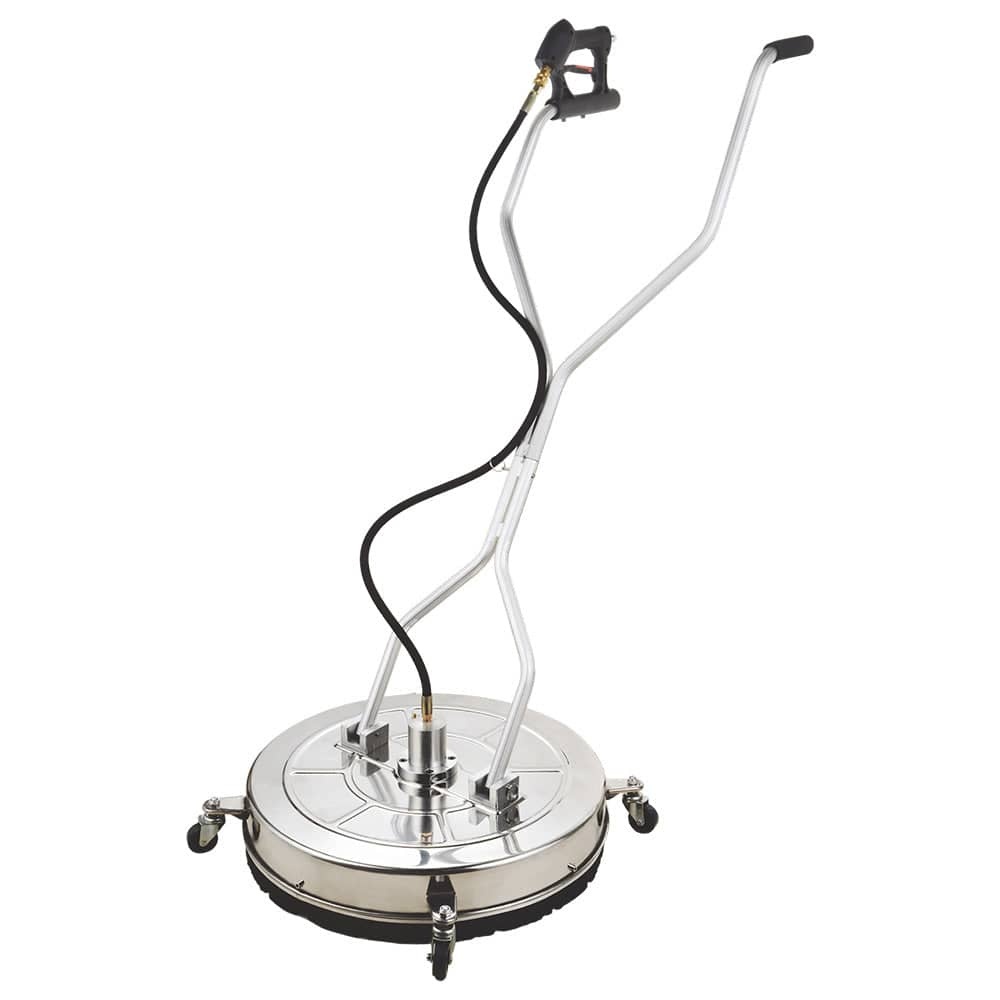
Jet-USA 24" Stainless Steel Pressure Washer Surface Cleaner, 3/8" Fitting, with Yoke Handlebar, For Concrete Driveway Patio Floor
The Jet-USA 24' Stainless Steel Pressure Washer Surface Cleaner Attachment is the perfect tool to clean your concrete driveway, patio, deck or garage floor. This easy gliding disk puts powerful cleaning and ease of use at your disposal with the super-wide 61cm cleaning area. The Jet-USA has a stainless steel body with two nozzles spinning at 2500 RPM mounted on 3 corrosion-resistant castors for consistent coverage. Powered by up to 4000 PSI this heavy-duty cleaning disc delivers the outstanding results you've come to expect from Jet-USA. It’s constructed from 304 Stainless steel for corrosion resistance and durability. With smooth rolling nylon castors it is the ideal tool for any of your flat surfaces, wooden decks, concrete drives and paths, brick and tiled patios, pool decks, and any other flat durable surface that requires cleaning. It has a standard ⅜' quick connect fitting for use with most pressure washers. A minimum operating pressure of 2000 PSI @ 11 LPM ensures fast effective cleaning. That means you save water by saving time. Jet-USA Smart Solutions, Get Yours Today! Specification Brand: Jet-USA Size: 61cm (24”) Working Pressure: 2000-4000 PSI Body: Stainless Steel (304 Grade) Flow Rate: 11-15 LPM Hose Fitting: 3/8” Quick Connector Max. Water Temperature: 90°C Note: Minimal Assembly Required IN THE BOX 1 x Jet-USA Pressure Surface Cleaner Note: User Manual is accessible online SIZE & WEIGHT Product Dimensions (W x L x H): 62 x 162 x 22cm Product Weight: 11kg Carton Dimensions (W x L x H): 62 x 89 x 29cm Carton Weight: 15kg SKU: PRWCLNJT24SA We accept Change of Mind returns for 14 days after you have received the item in cases where you have changed your mind or made an incorrect purchase and wish to return the product. This also applies to orders canceled when the item has already been dispatched from our warehouse. The item must be in a re-saleable condition to qualify for a change of mind refund.
Brand: Darrahopens
Category: Home & Garden > Lawn & Garden > Outdoor Power Equipment Accessories > Pressure Washer Accessories > Power Scrubbers